Lewis E. Sawyer

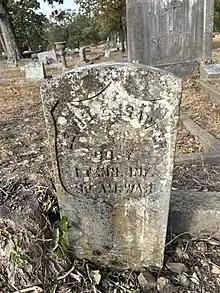
Lewis E. Sawyer Headstone, Hollywood Cemetery, Hot Springs, Garland, Arkansas

Lewis Ernest Sawyer (June 24, 1867 – May 5, 1923) was a U.S. Representative from Arkansas.